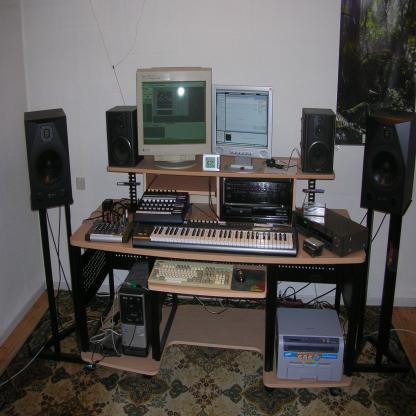
Scene: Indoor